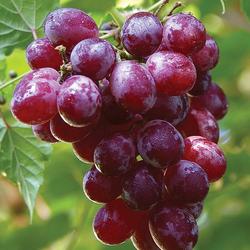
Label: Grapes